Curriculum of the Waldorf schools

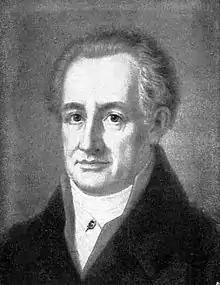
Goethe's approach to nature influences Waldorf schools' teaching of science.

Life sciences begin from age 6 or 7 with stories of "the living world." Observation and description of "the living world" begins at age 9 or 10. The curriculum includes lesson blocks on farming (age 9 or 10), animals (age 10 or 11), plants (age 11 or 12), as well as geology, human biology and astronomy (age 12 or 13).